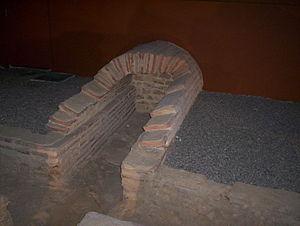
Ancienne voie d'acheminement des eaux pour les thermes de Vindunum au Mans.
Vindunum est le nom latin de l'actuelle ville du Mans, capitale de la tribu des Aulerques Cénomans et plus tard de tous les Aulerques. L'espace urbain de cette cité semble avoir été sédentarisé dès le troisième millénaire avant notre ère. La fondation de la ville remonte au-delà de -50. Ses habitants y sont nommés par César dans sa Guerre des Gaules. La ville devient romaine en -56 et va prendre le nom de la tribu des Cénomans dont elle était la civitas, d'où Celmans au VIIᵉ siècle. La fin chronologique de la ville antique ne se situe que pendant le VIᵉ siècle, la christianisation relativement tardive par l'évêque Julien, ne s'effectuant qu'aux alentours de 453 à 461, après l'enserrement de la cité entre les murailles. On estime la fin définitive des derniers rites païens dans la cité gallo-romaine avec la prise du Mans par Clovis en 510. Désormais, ce sera l'avènement au fil des siècles de la cité médiévale du Vieux-Mans.